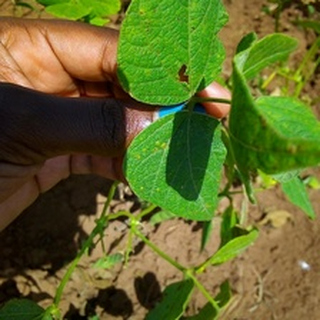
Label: bean_rust